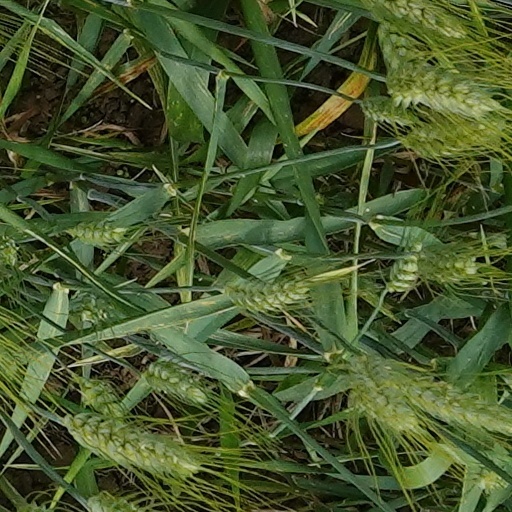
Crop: wheat